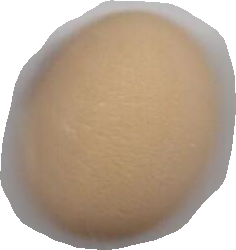
Variety: Anjasmoro